Col du Corbier

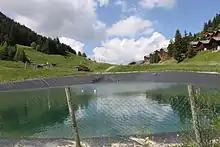
Col du corbier water reservoir

In 1966, Henri Teninge, assisted by Bernard Vulliez and authorized by the municipality, had the first ski tow (with generator) installed by the firm Montaz-Montino of Fontaine on the hill opposite his restaurant, under the Drouzain mountain.